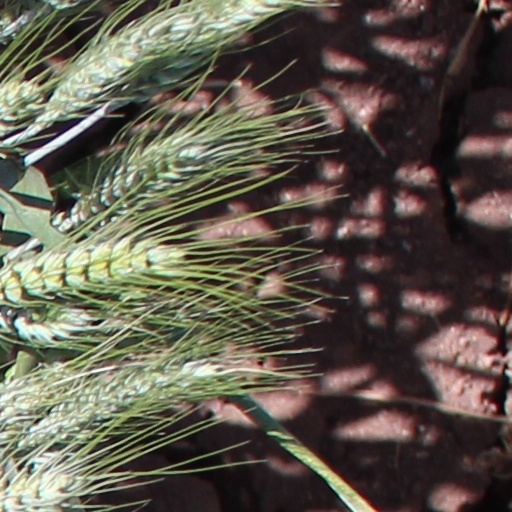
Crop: wheat